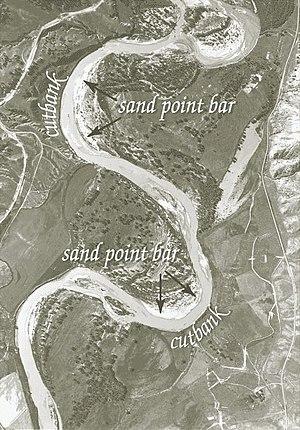
Une barre de méandre est une accumulation de dépôt d’alluvions sur le coude intérieur d’un méandre de cours d'eau le long de la berge convexe. Les barres de méandres se trouvent en abondance dans les rivières à méandres et sinueuses. Elles prennent la forme d’un croissant et sont situées à l'intérieur des virages de l’écoulement. Les barres de méandres sont très similaires dans leur formation et composition aux îles fluviales bien que souvent plus petites.